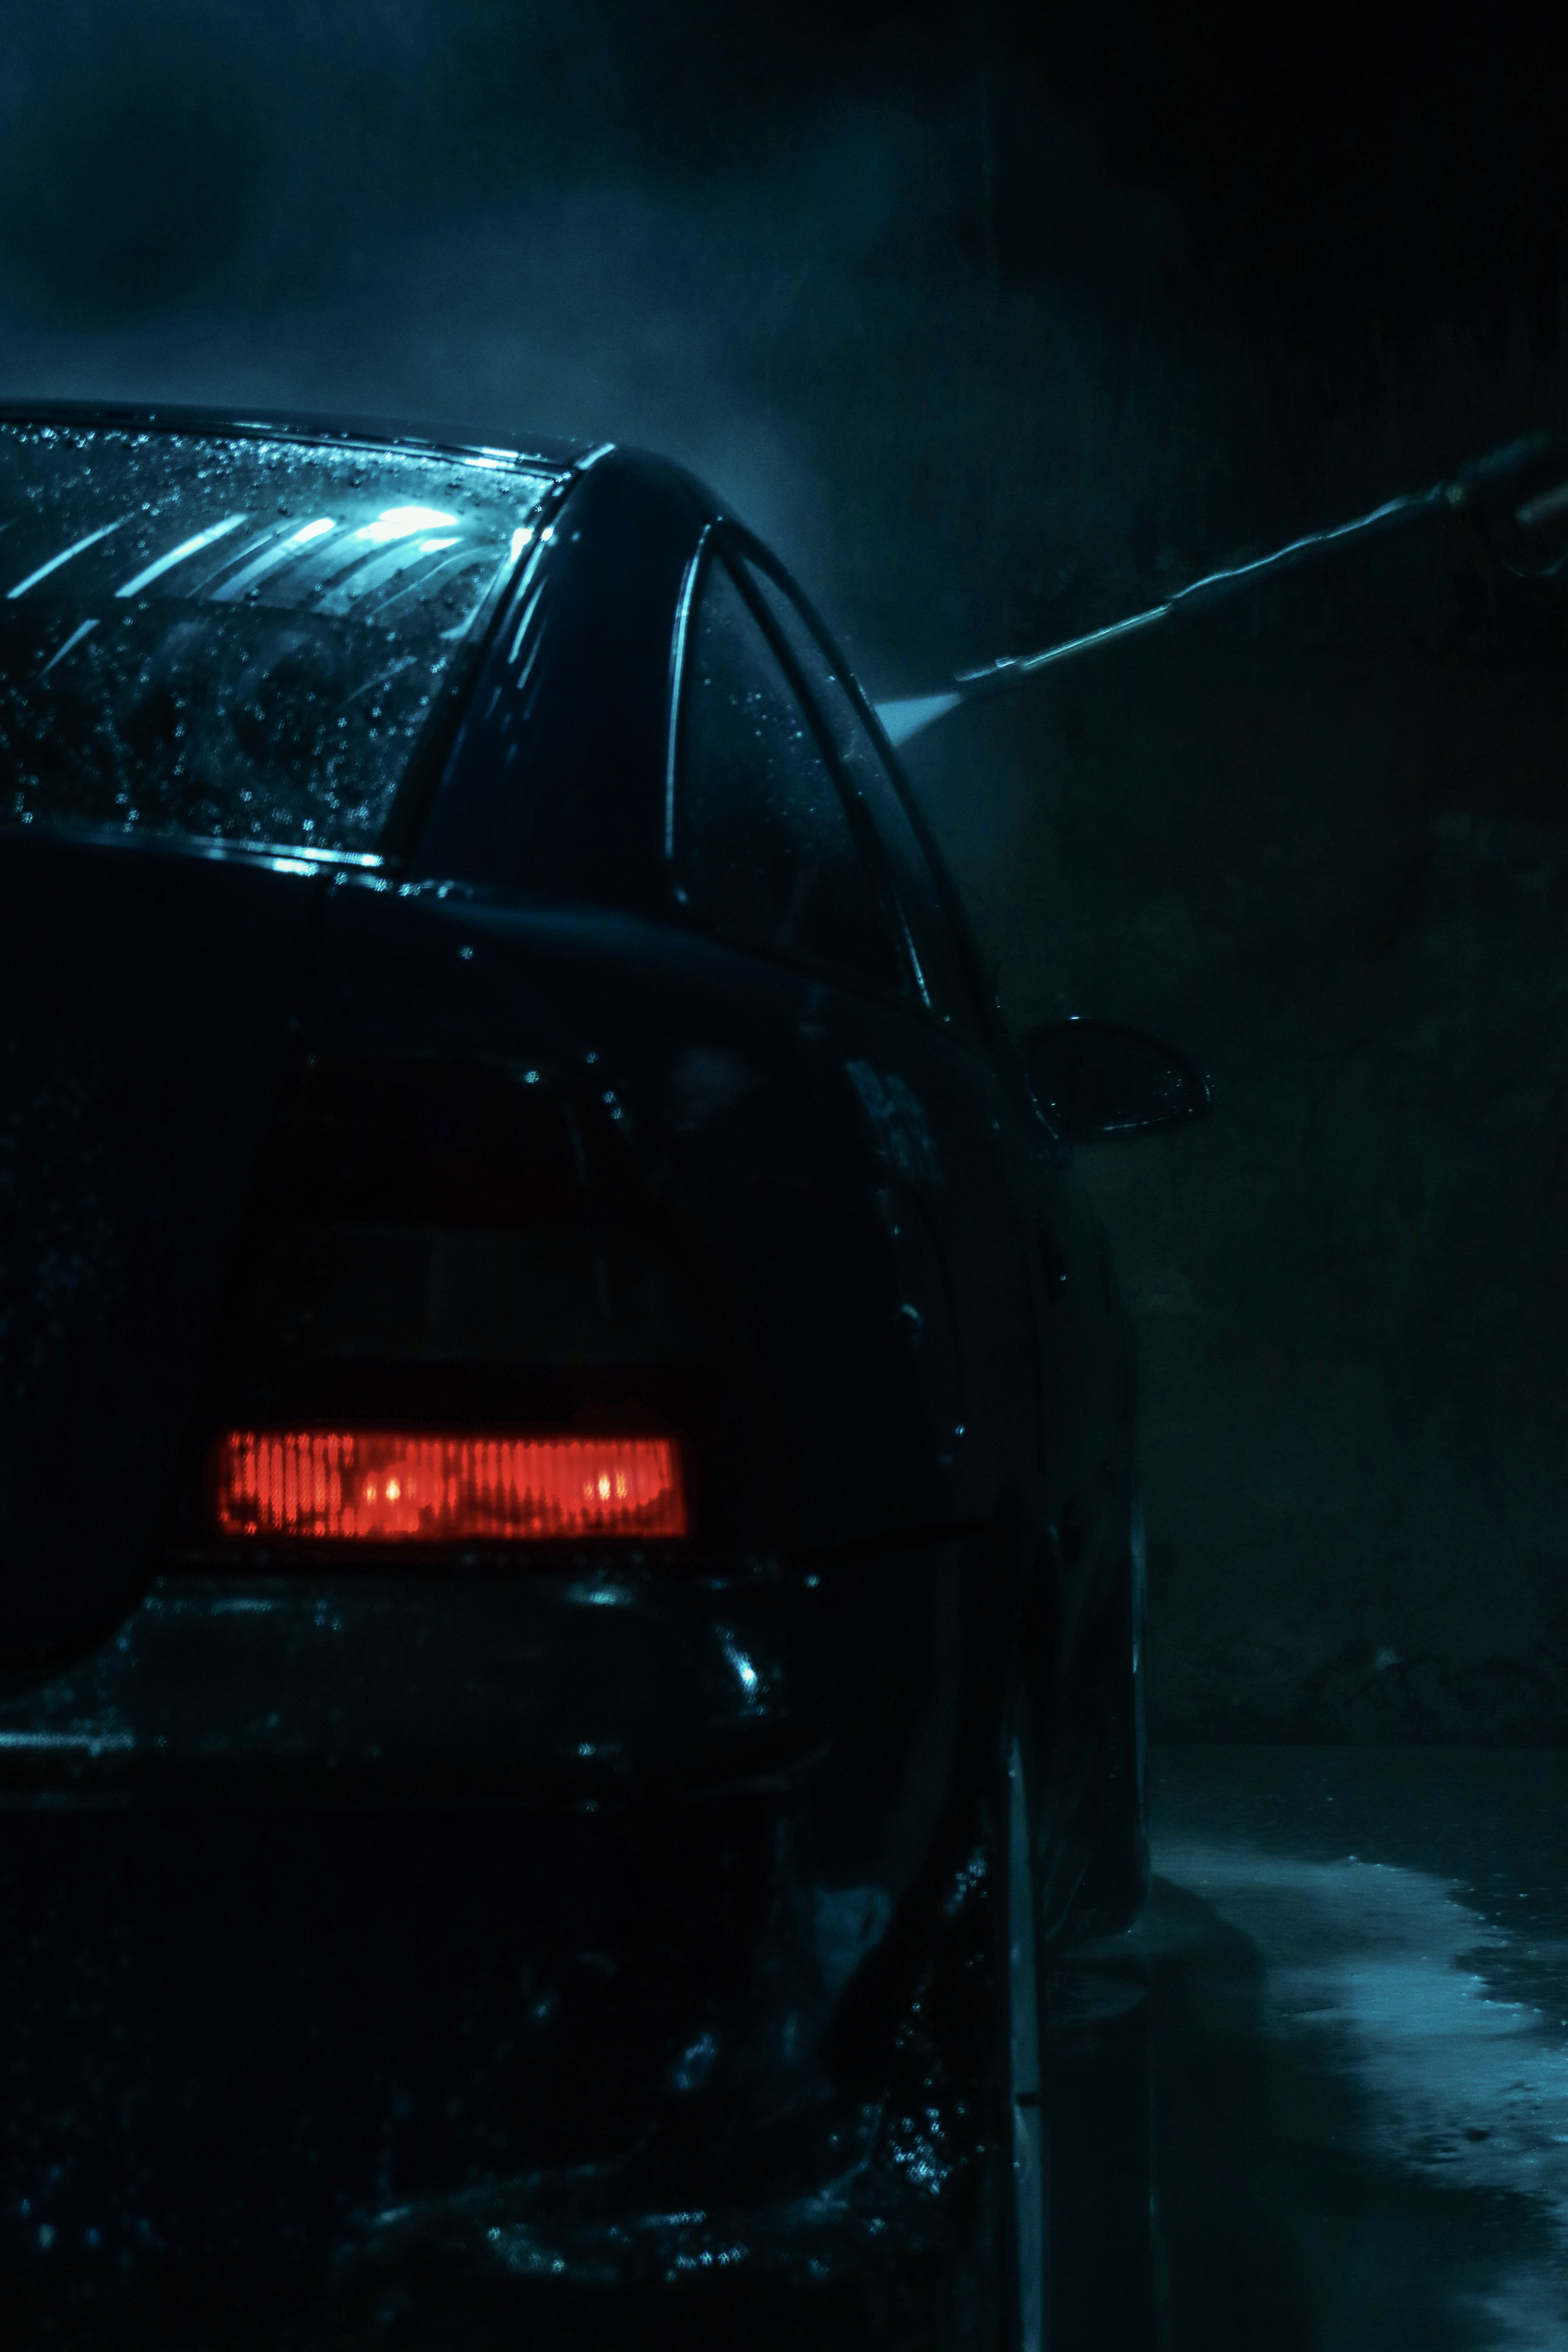
car, water, night, vehicle, automotive design, automotive lighting, darkness, personal luxury car, automotive exterior, performance car, vehicle door, midnight